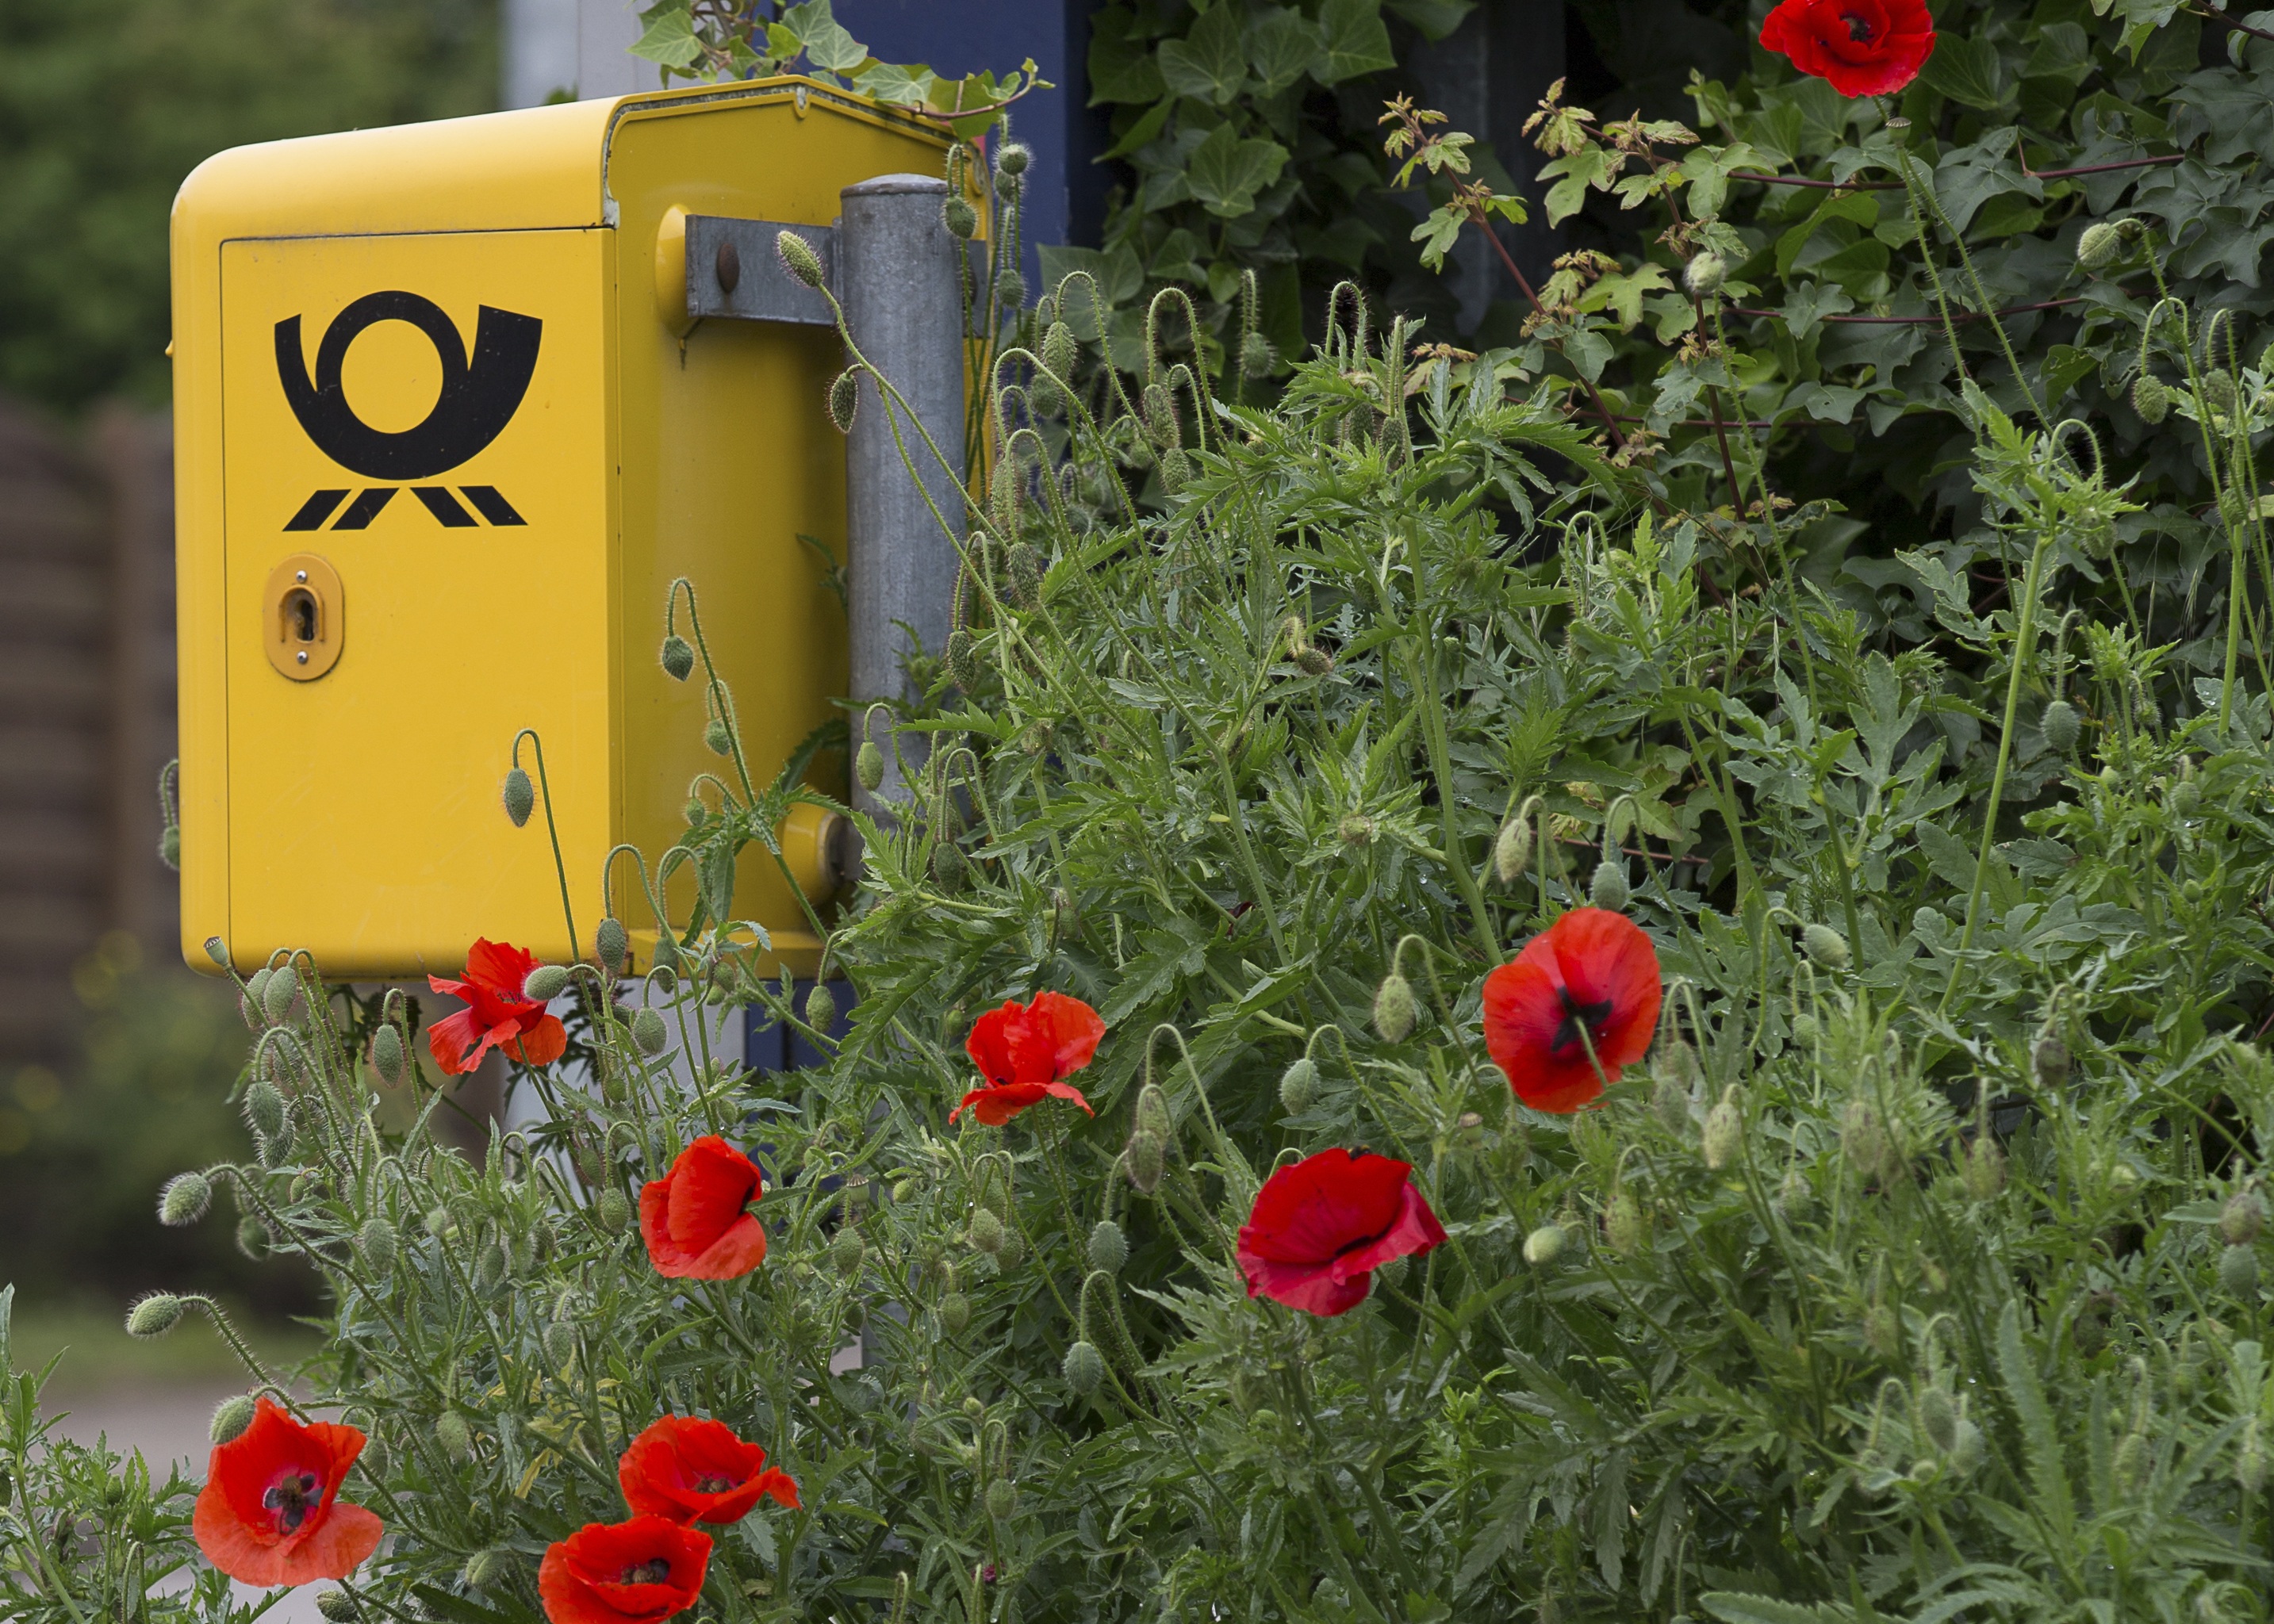
grass, post, plant, field, lawn, meadow, flower, garden, mailbox, klatschmohn, poppy, flowering plant, deutsche post, postman, federal post office, land plant